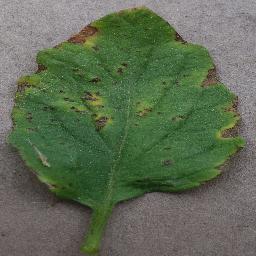
Label: Tomato___Bacterial_spot